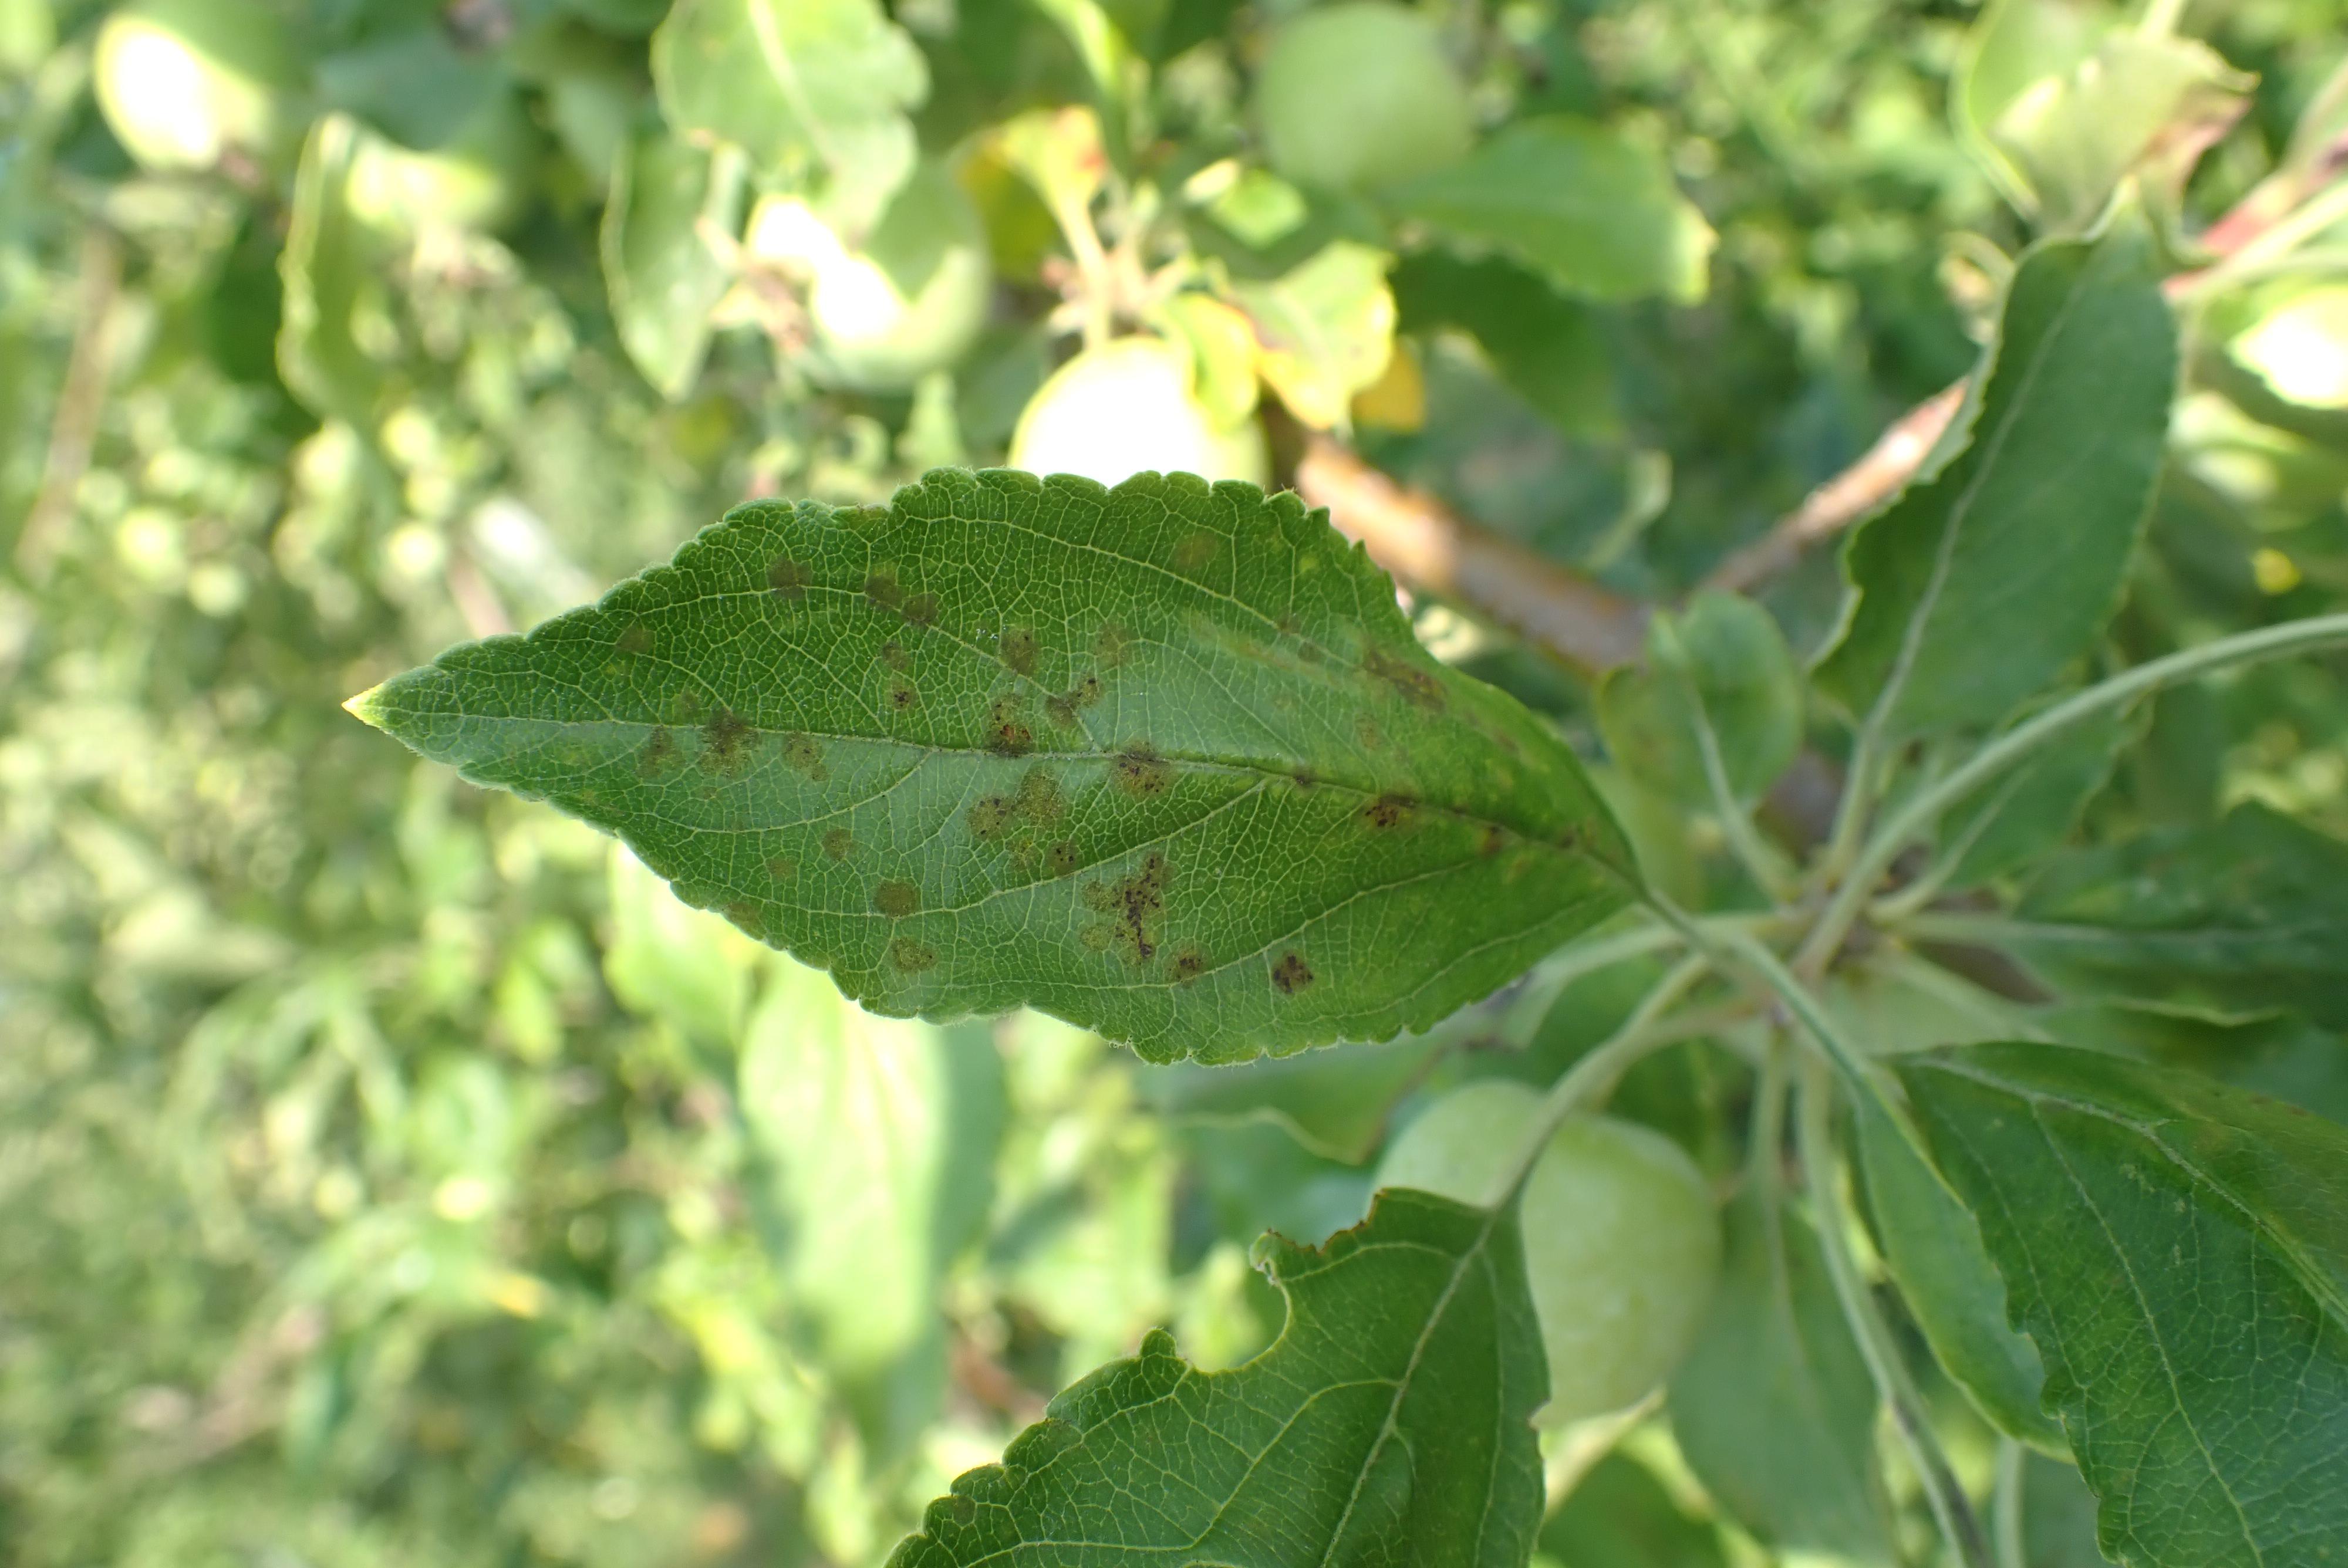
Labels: scab